Fenmore Baldwin

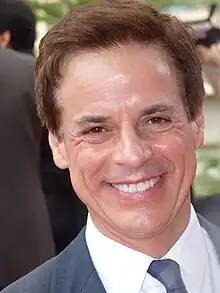
Christian LeBlanc, who portrays the character's father Michael Baldwin, stated that Fenmore's storyline was "really fascinating" and would have a "rippling effect" on the character's entire family.

When Fenmore and female character Summer Newman (Hunter King) were rapidly aged to teenagers at the same time, Deanna Barnert of MSN Entertainment previewed: "These two kids may learn about some of the insane things their parents have done – as fans know, that says a lot!" She also wrote that given who their parents are, "that can only mean trouble". Fenmore has dated Summer, to which Ehrich stated: "Everything he does is for his love for Summer. He has this obsession with her. Every action he does stems from that." In another interview, he stated of their relationship: "I think Fen’s first love is Summer; he falls in love; he’s infatuated with her. She plays games with him, and where it’s going is – will Fen get into her ways, or will he stand his ground? Everything Fenmore does is coming from his love for Summer, so he’s still the same kid, it’s just sometimes love makes you do some crazy thing Fenmore later began to enter a rebellious phase." Tracey Bregman (who portrays his mother Lauren) stated that she "was always hoping they would show the dark side of our child, because both Lauren and Michael have dark sides. That is something they both work hard on to suppress, that comes out now and them." Christian LeBlanc (who portrays his father Michael) stated Michael has "troubled youth to deal with", saying: "It’s the first time on "Y&R" that such a young storyline has pulled such focus. It’s going to be really fascinating. The whole family gets drawn in. The trouble with Fenmore affects Lauren and Michael. [There’s a] rippling effect, like every good story." The character was later involved in a cyberbullying storyline with Summer and Jamie Vernon (Daniel Polo). Michael Logan of "TV Guide" previewed the storyline, writing: "Adding fuel to the fire is young Fen Baldwin (Max Ehrich), who is so infatuated with Summer that he becomes her partner in crime — in fact, he takes things a few dangerous steps further once he sees Summer's growing fondness for Jamie." Ehrich liked the plot as he was bullied as a child, stating: "Kids do it out of their own sadness or insecurity, but needless to say that doesn’t matter when you’re a victim of it – you feel so isolated and so alone. To have a storyline that addresses it, it’s like, "This is real; this is what happens". People need to know the truth of what is going on out there."